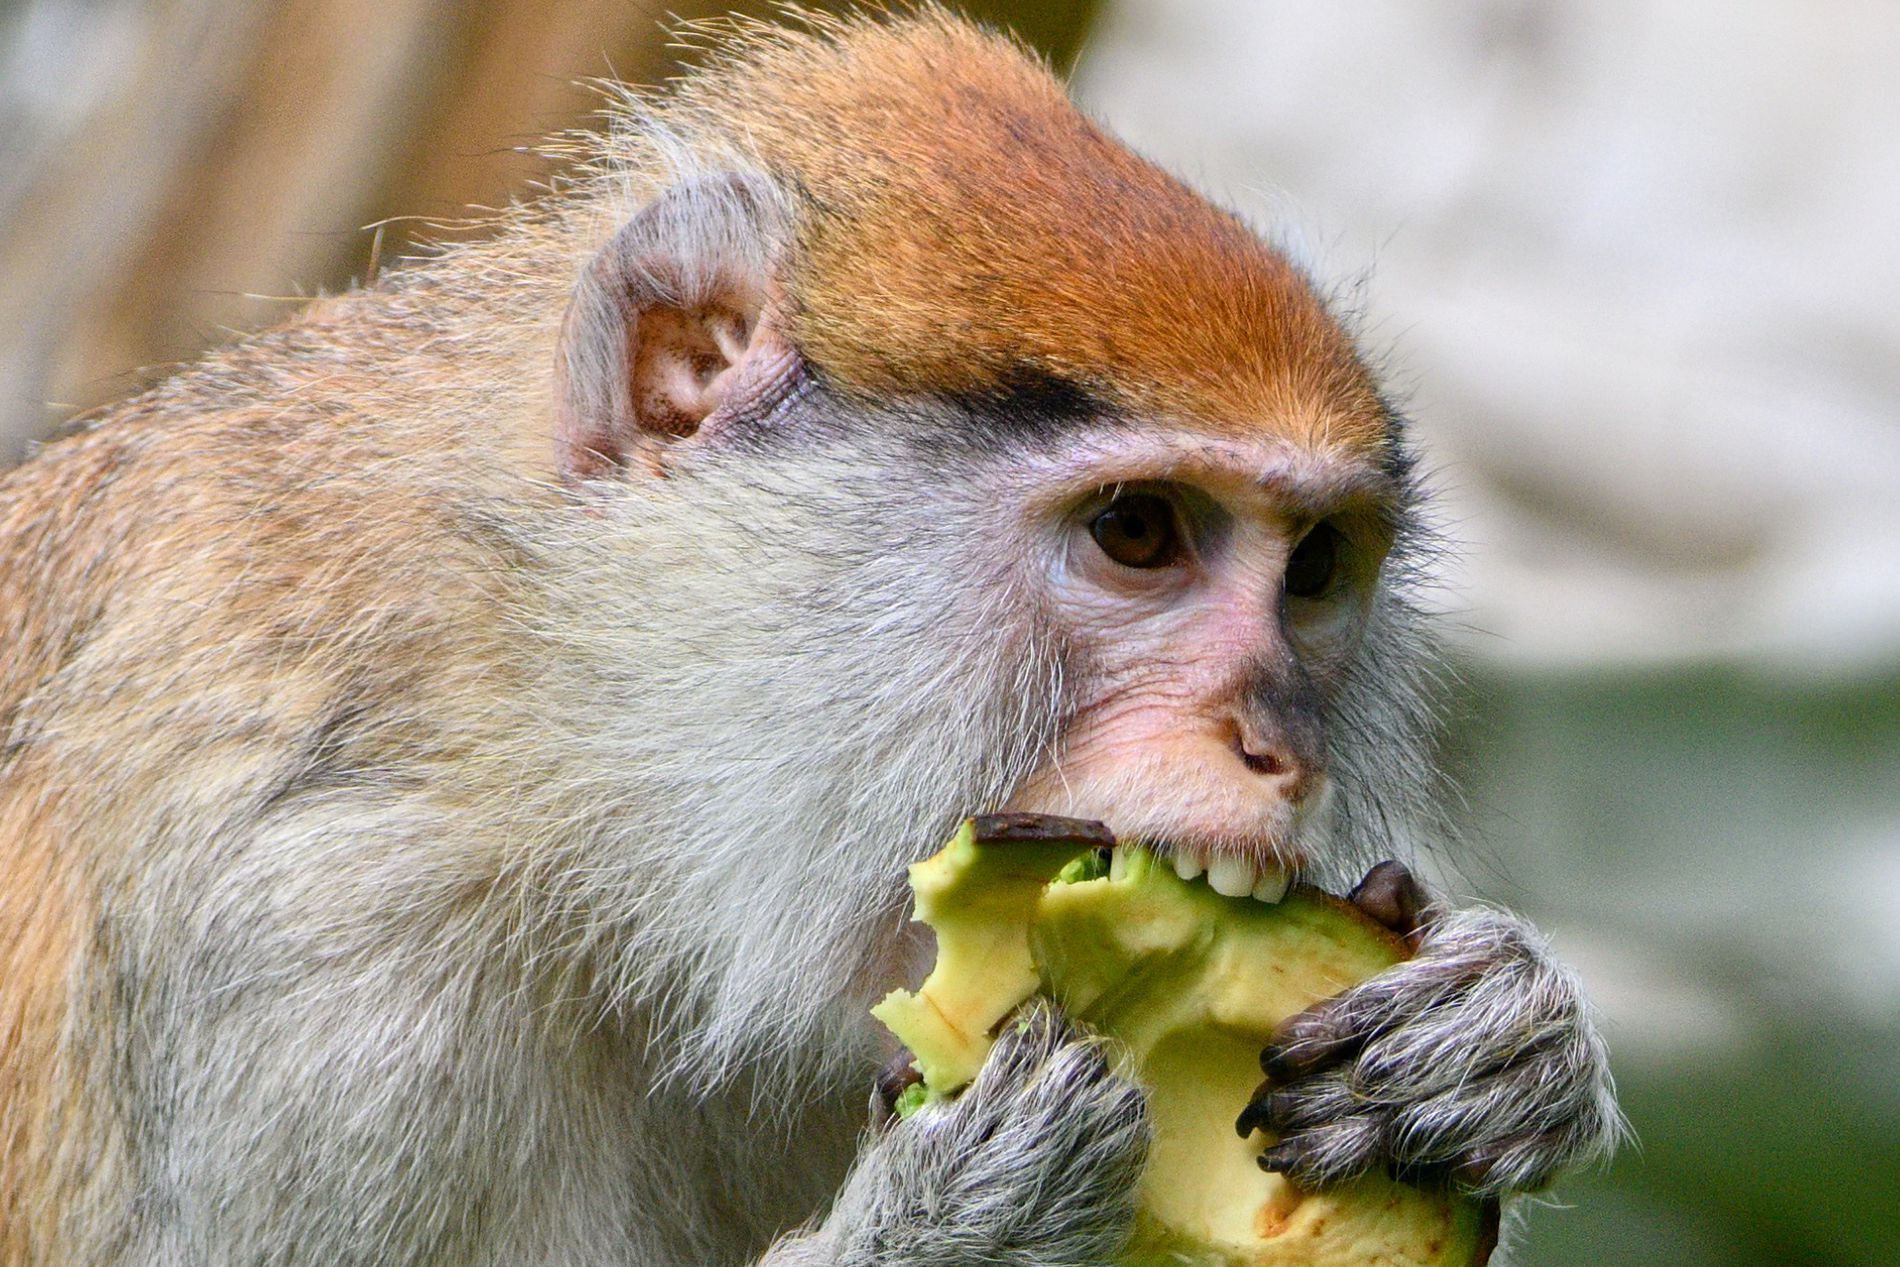
Monkey Eating Avocado
This image shows a monkey eating an avocado. The monkey has reddish-brown and gray fur and dark eyes. The monkey is holding the avocado and biting it between its teeth. The background is blurred to highlight the monkey.
A close-up shot, taken eye level shows a monkey engrossed in its avocado highlighting the texture and colors of its fur. The image was taken in natural daylight. The blurred background highlights the monkey as the image's focal point in a cute, focused atmosphere.
Labels: Animal, Mammal, Monkey, Wildlife, Baboon, Ape, avocado, Blurred background